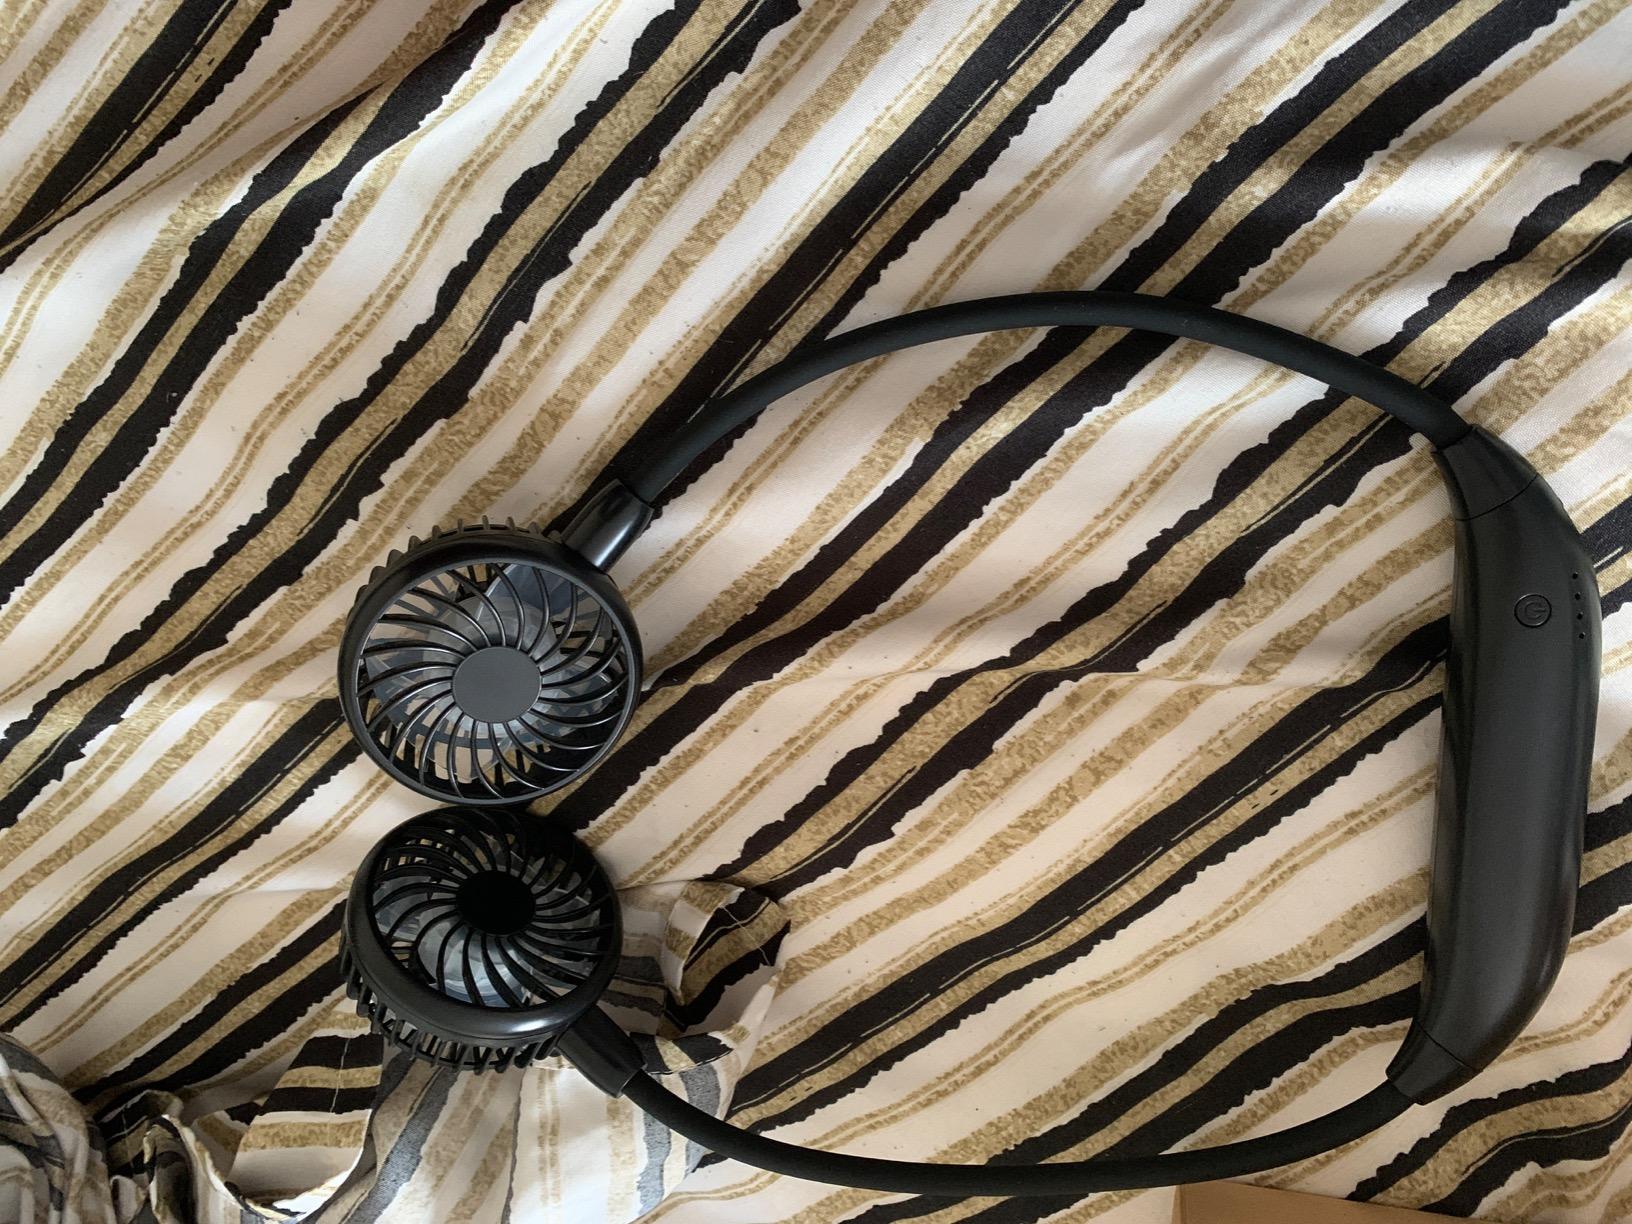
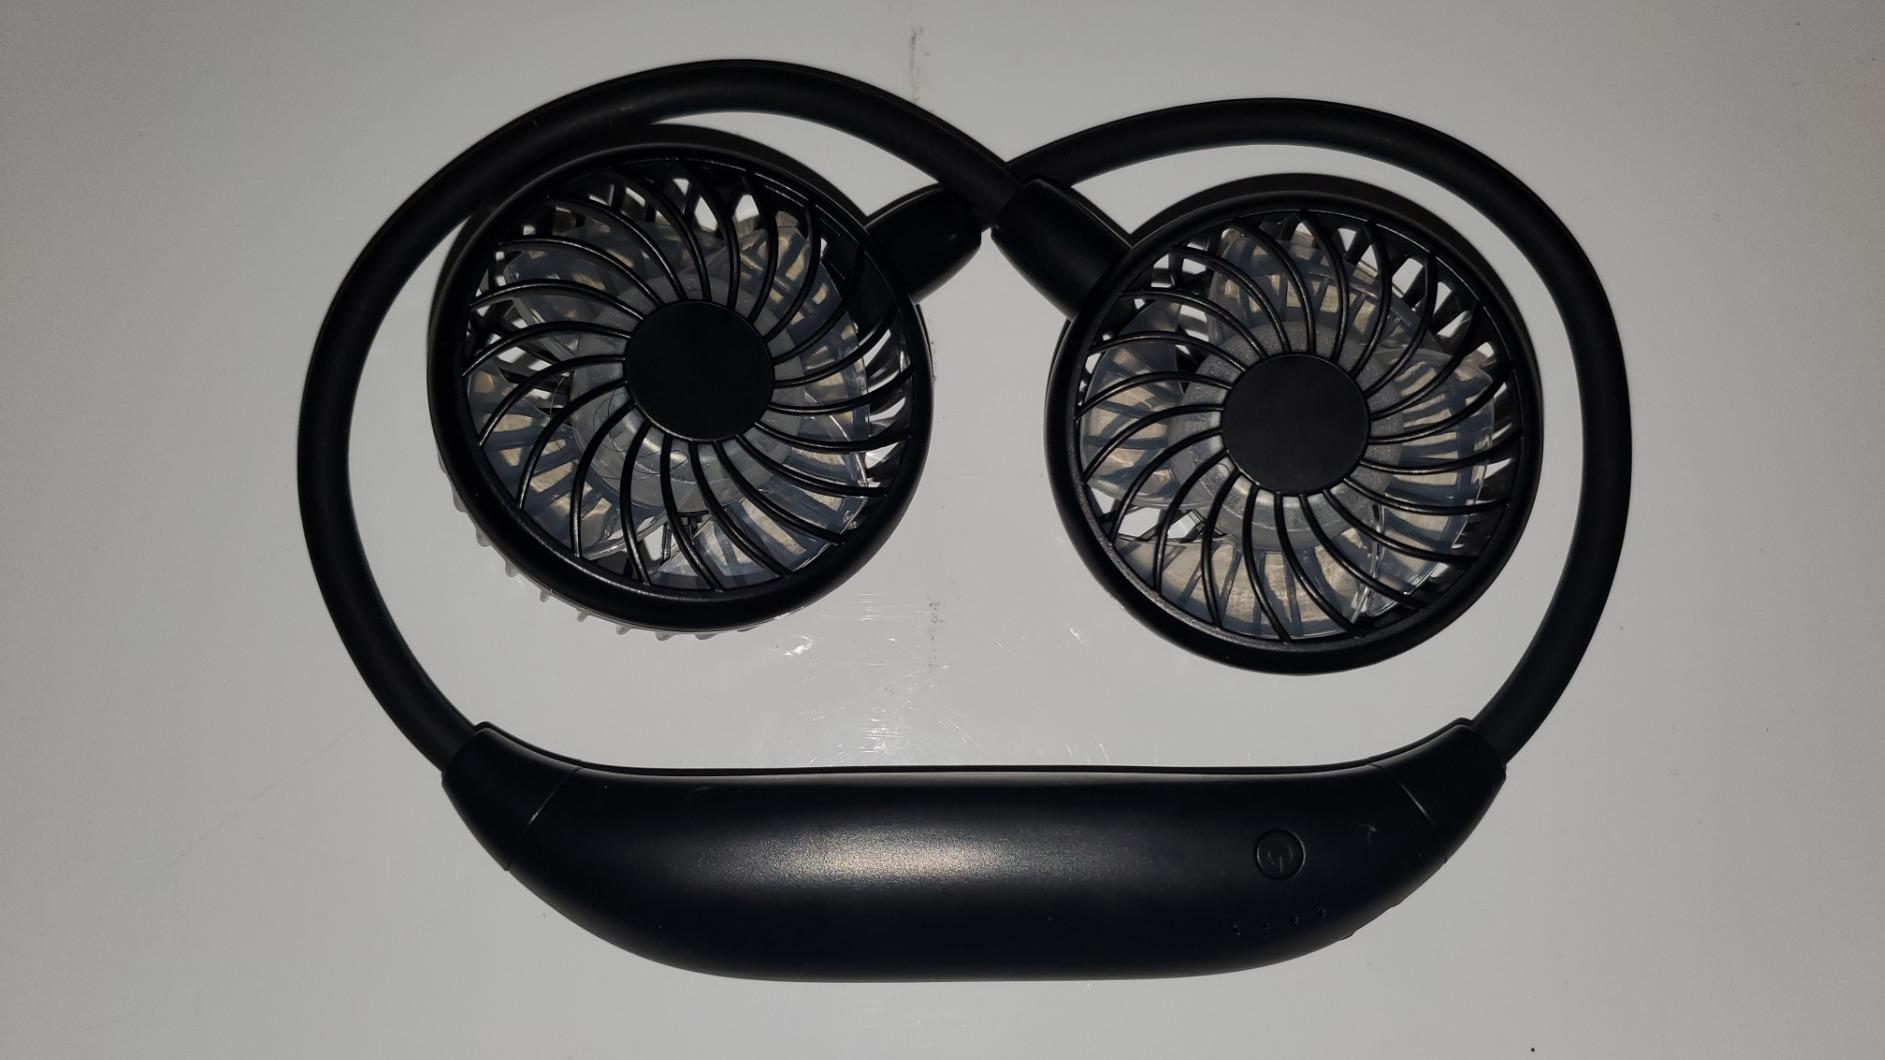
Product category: fan
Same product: yes